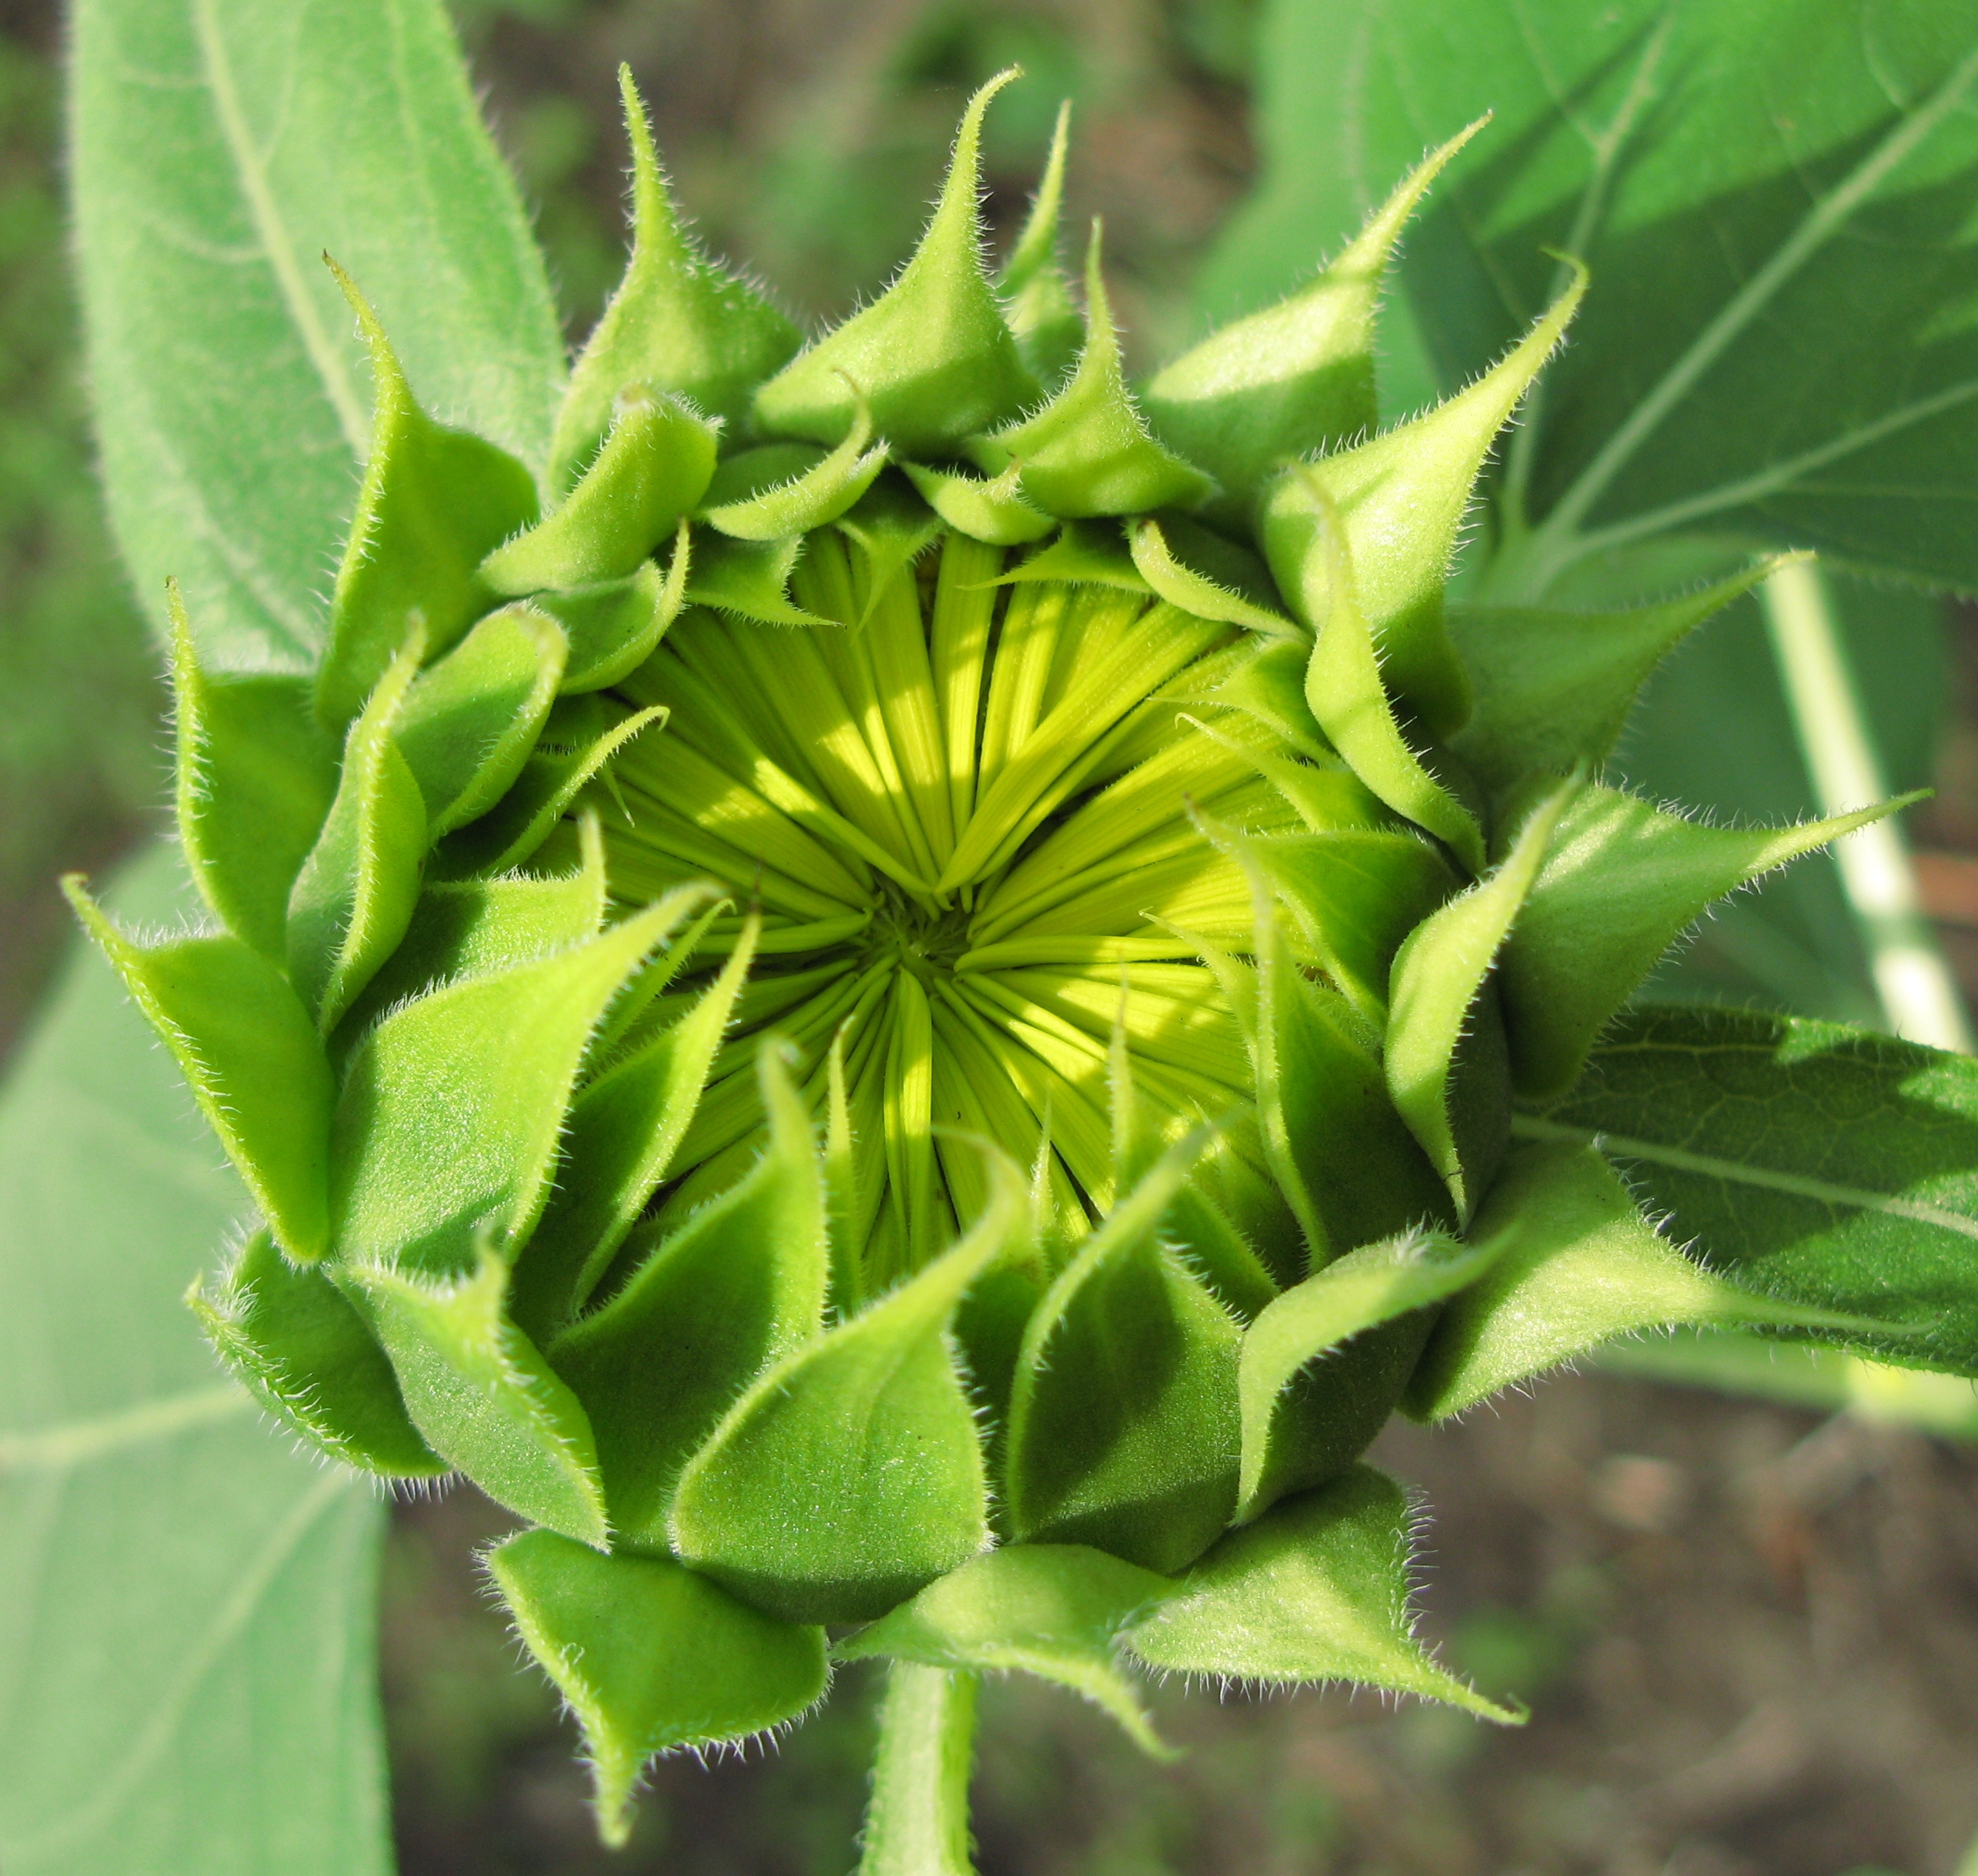
plant, leaf, flower, green, high, produce, botany, flora, sunflower, wildflower, cool image, helianthus, hires, hi, res, g7, themacrogroup, annuus, flowering plant, daisy family, land plant